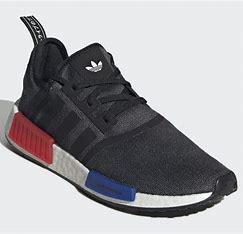
Brand: Adidas
Model: NMD Sale